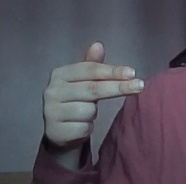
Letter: ghain